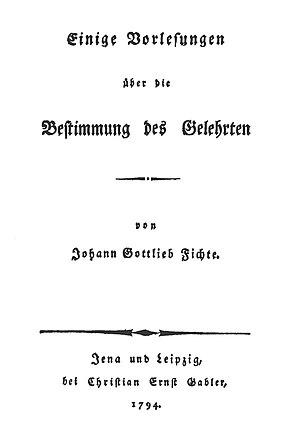
Johann Gottlieb Fichte [ˈjoːhan ˈɡɔtliːp ˈfɪçtə] est un philosophe allemand du XIXᵉ siècle. Il fut un des fondateurs du mouvement philosophique connu sous le nom d'idéalisme allemand, qui tira son origine des écrits théoriques et éthiques d'Emmanuel Kant.